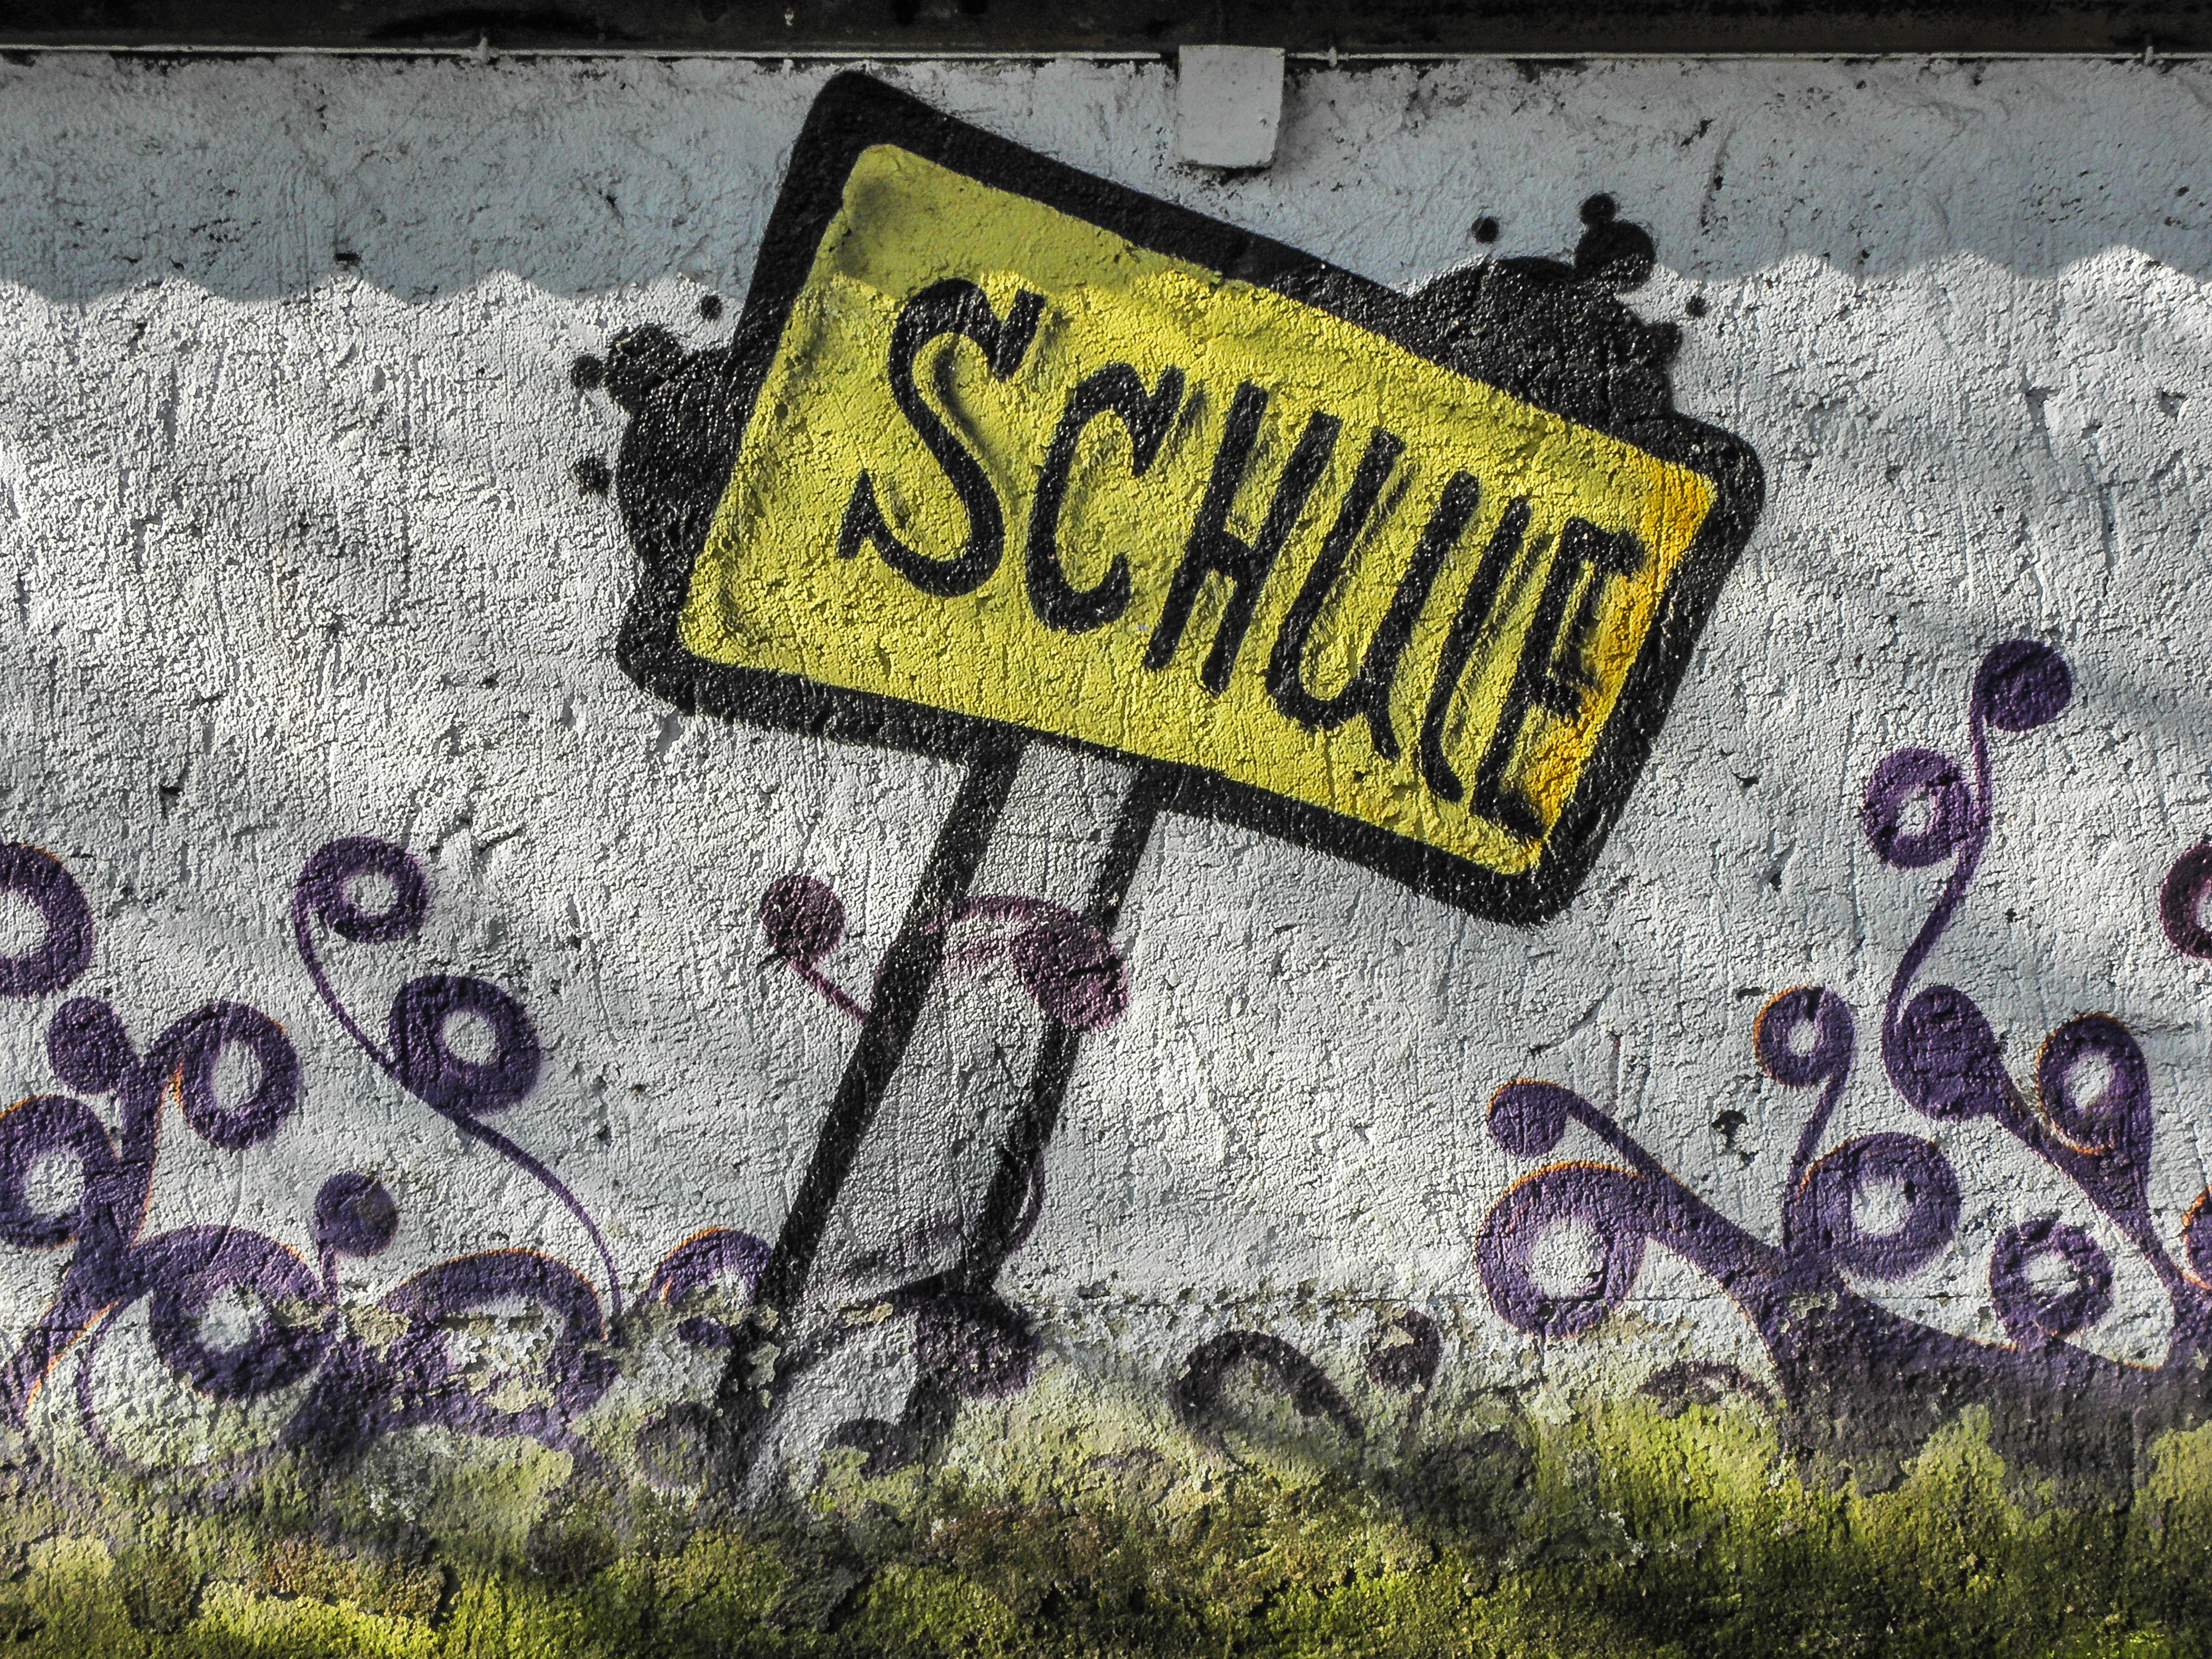
white, number, wall, graffiti, street art, font, art, background, school, road surface, urban area, spr her